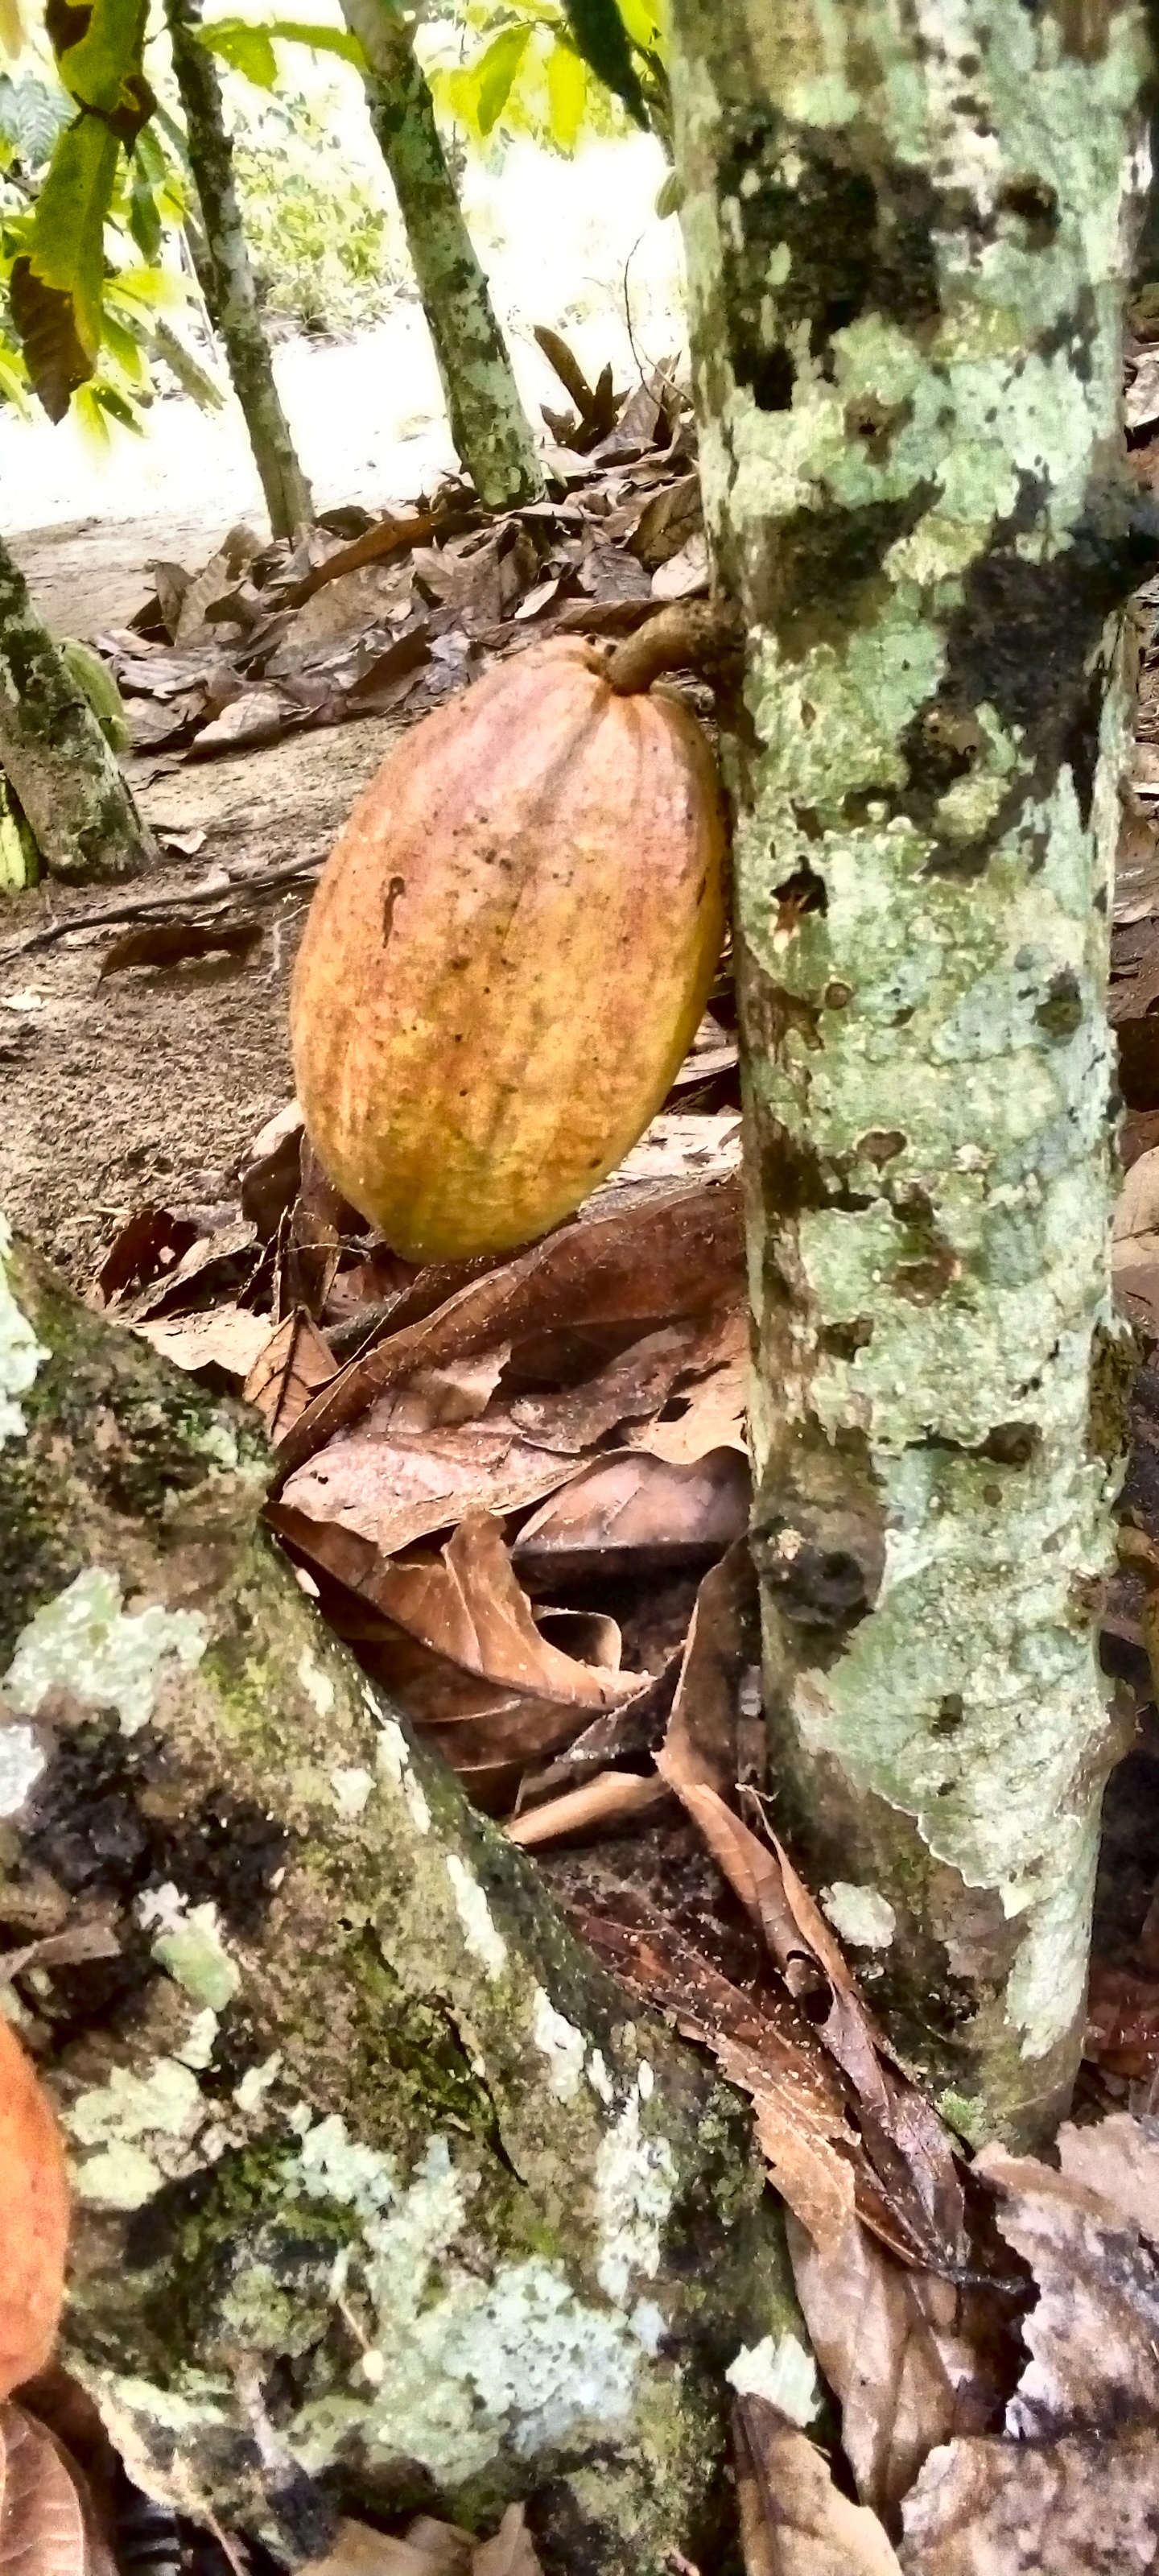
Maturity: mature
Variety: Amelonado